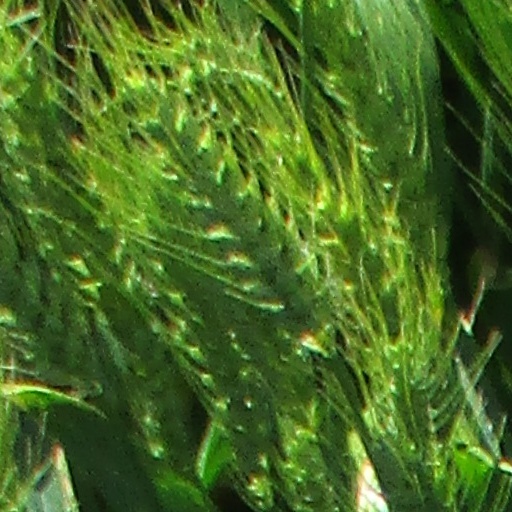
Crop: wheat